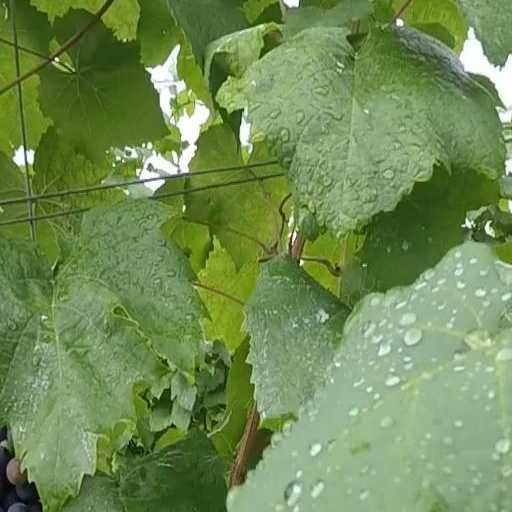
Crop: grape